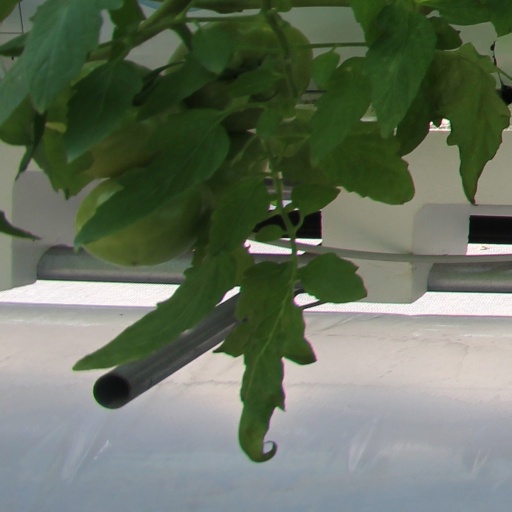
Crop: tomato